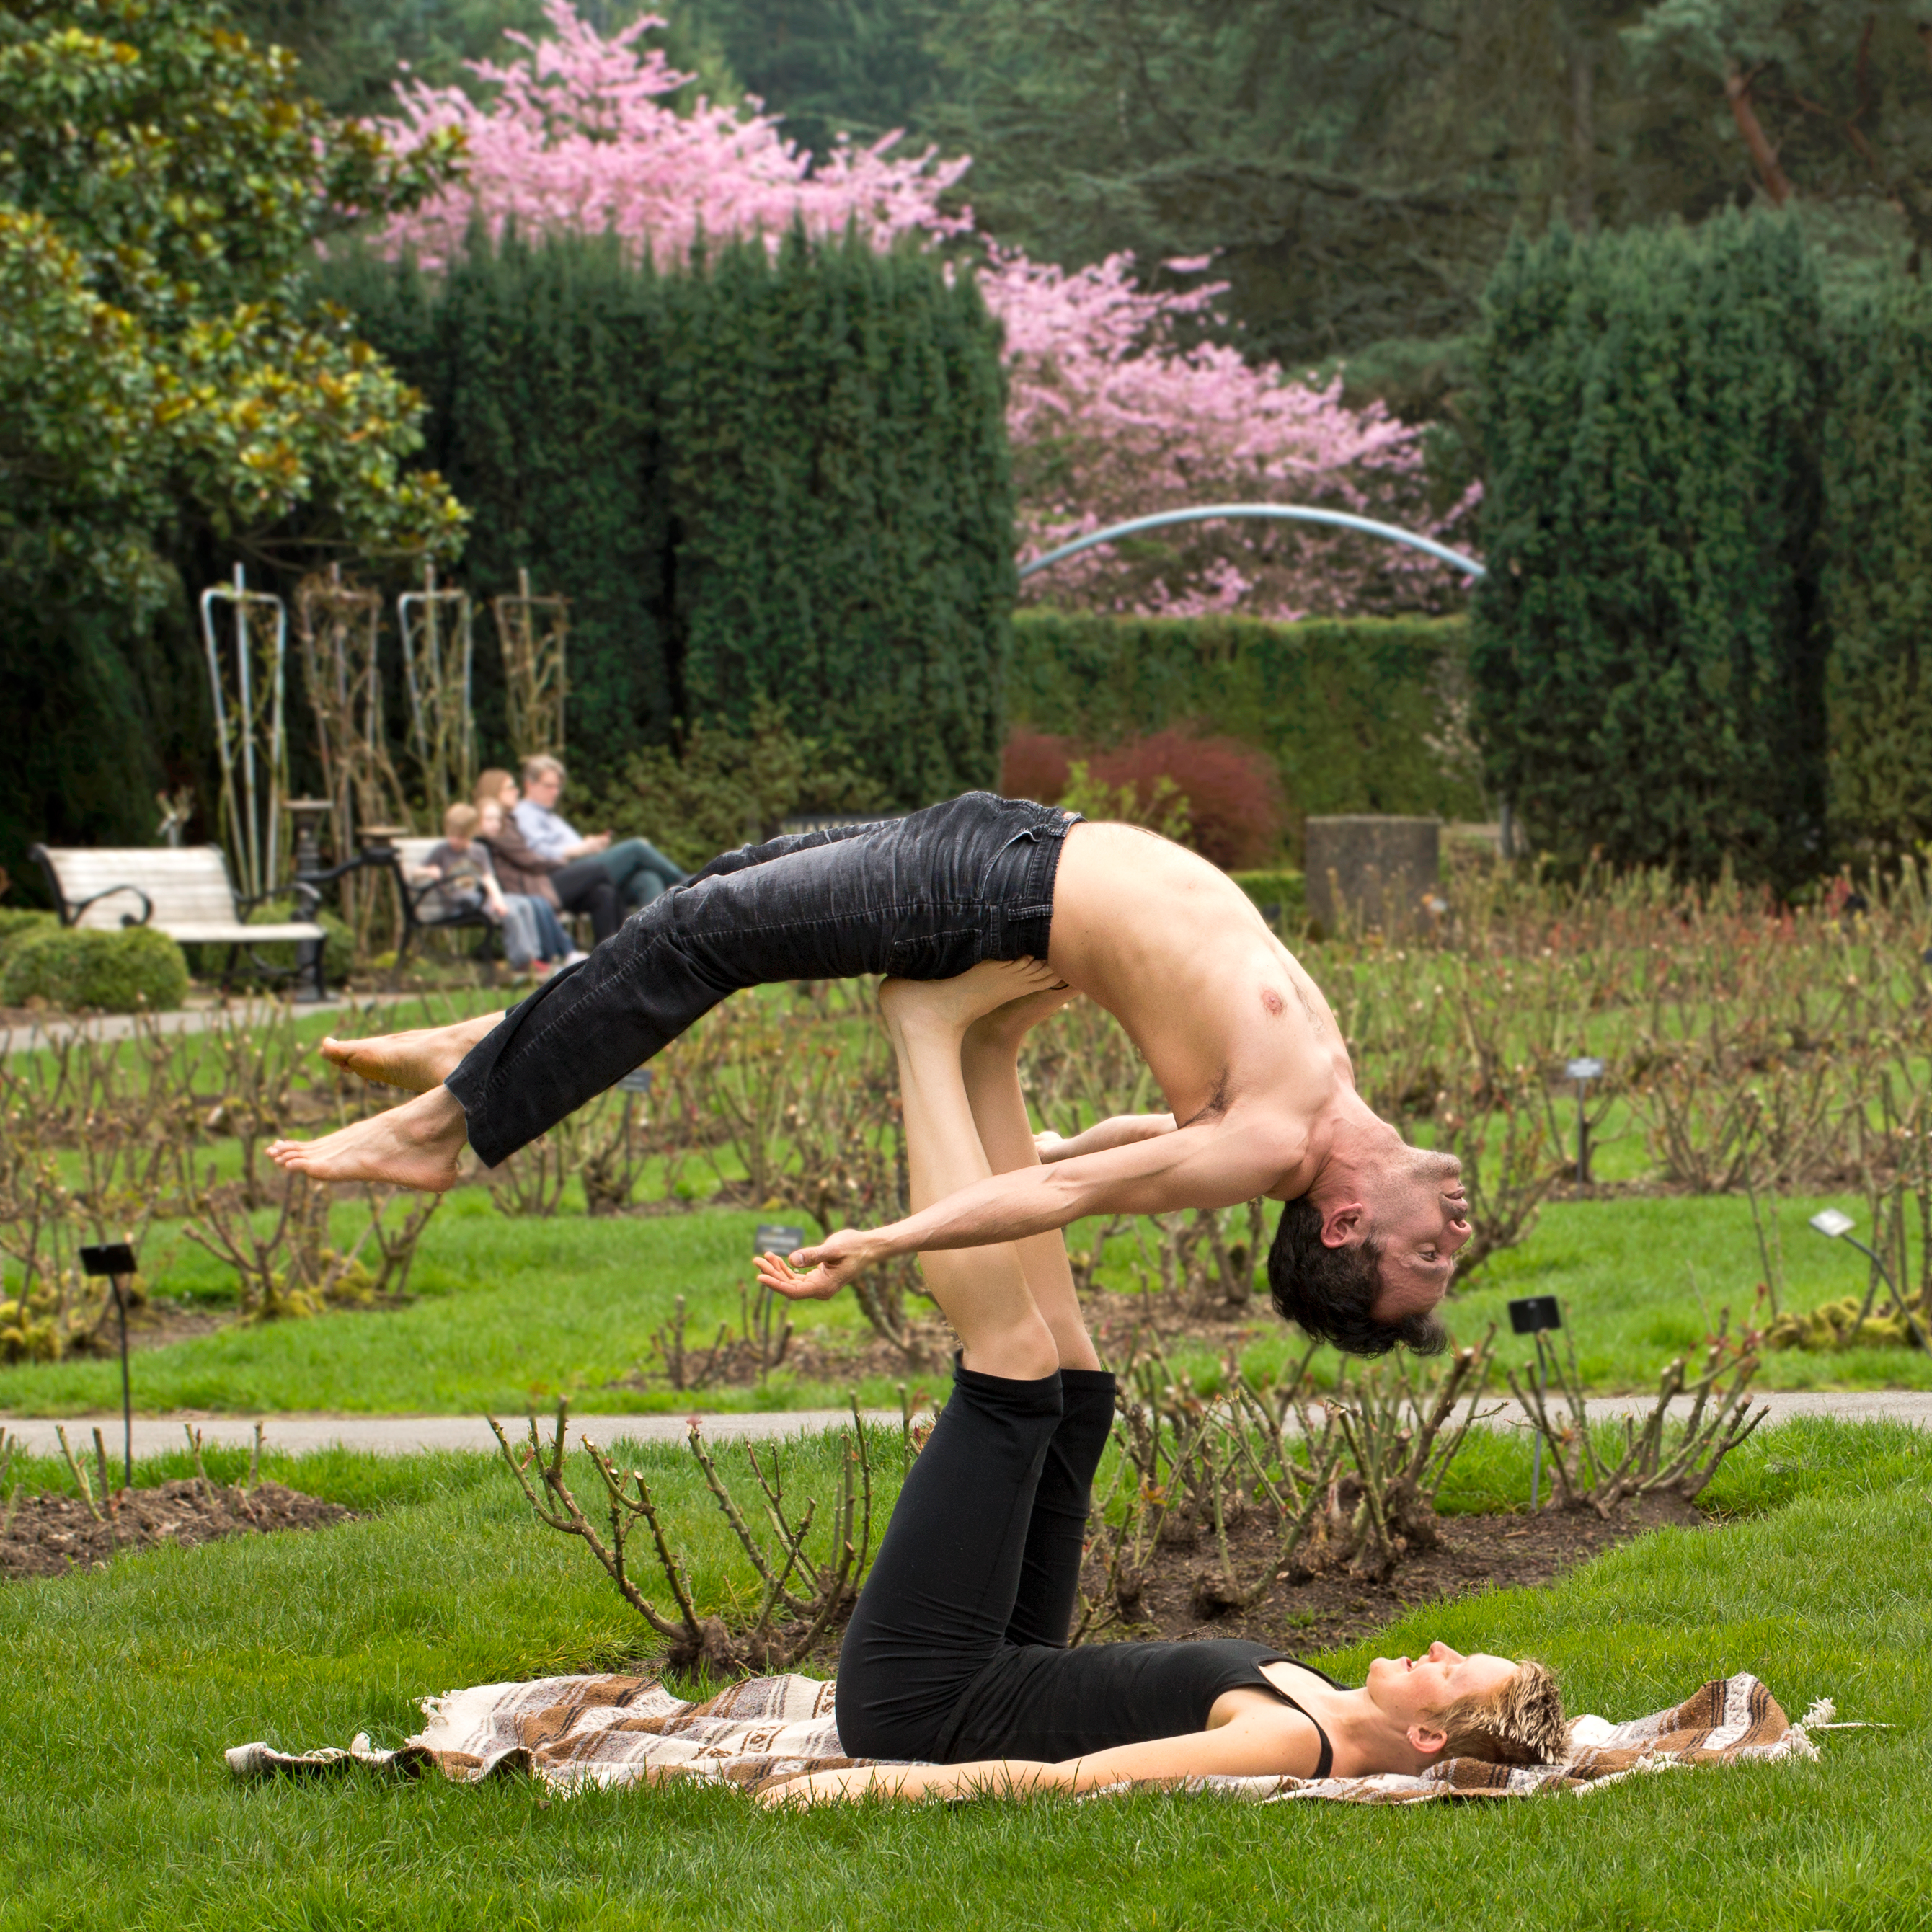
man, grass, people, woman, lawn, balance, sitting, square, park, two, candid, sports, yoga, pose, oregon, portland, squareratio, msh0514, acrobatic, martial arts, msh05148, weight training, combat sport, human positions, individual sports, physical fitness, contact sport, striking combat sports